Marguerite Chapuy

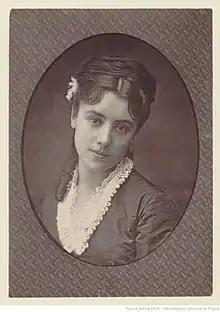
Marguerite Chapuy, c. 1880

Marguerite Chapuy (21 July 1852, Bordeaux – 23 September 1936, Dijon) was a French operatic soprano and the daughter of a former dancer at the Opéra. Her short professional career was concentrated on Paris but included appearances in London; she created several roles at the Opéra-Comique.